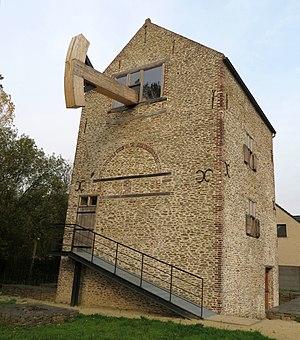
Ancien bâtiment de la ""machine à feu"" de Newcomen, (1781) à Bernissart, Belgique
Une pompe à feu est une pompe actionnée par la vapeur. C'est probablement la première application des machines à vapeur.